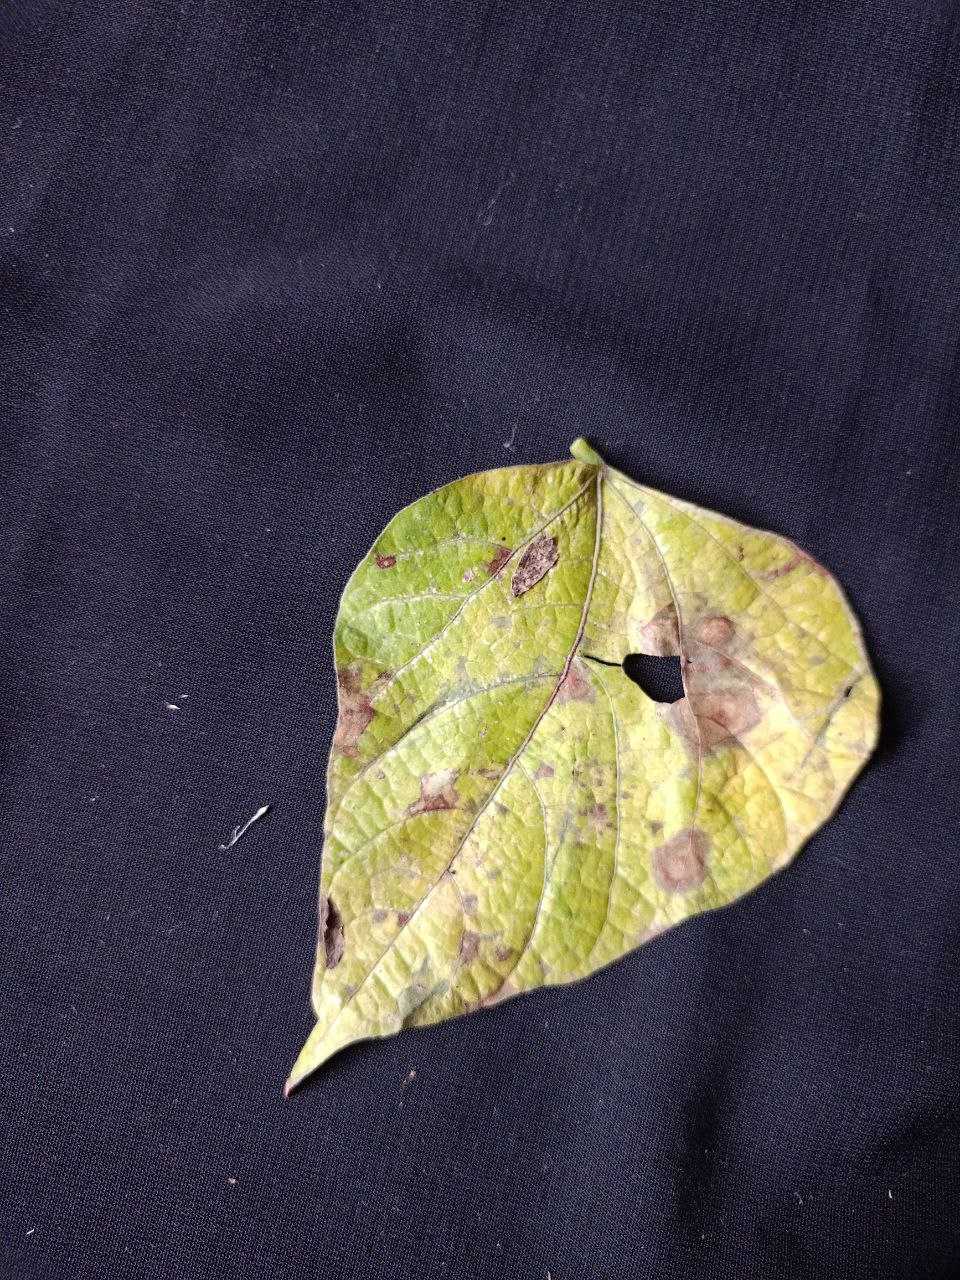
Crop: bean
Leaf condition: Blight